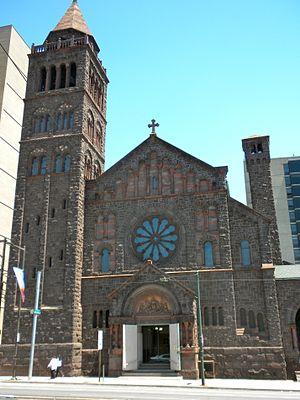
La cathédrale épiscopalienne de Philadelphie, située au 38th et Chestnut Streets à l'ouest de Philadelphie, est l'église cathédrale du diocèse épiscopalien de Pennsylvanie.